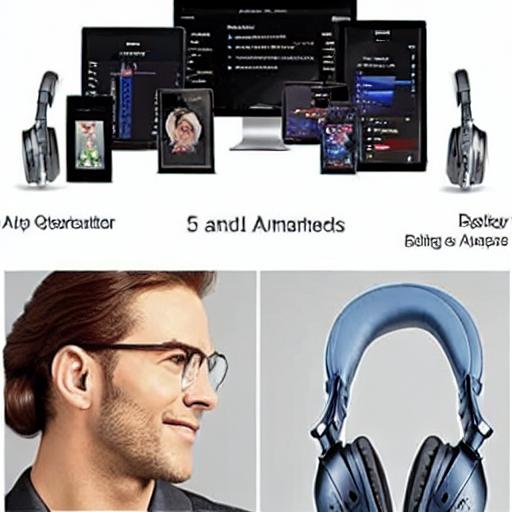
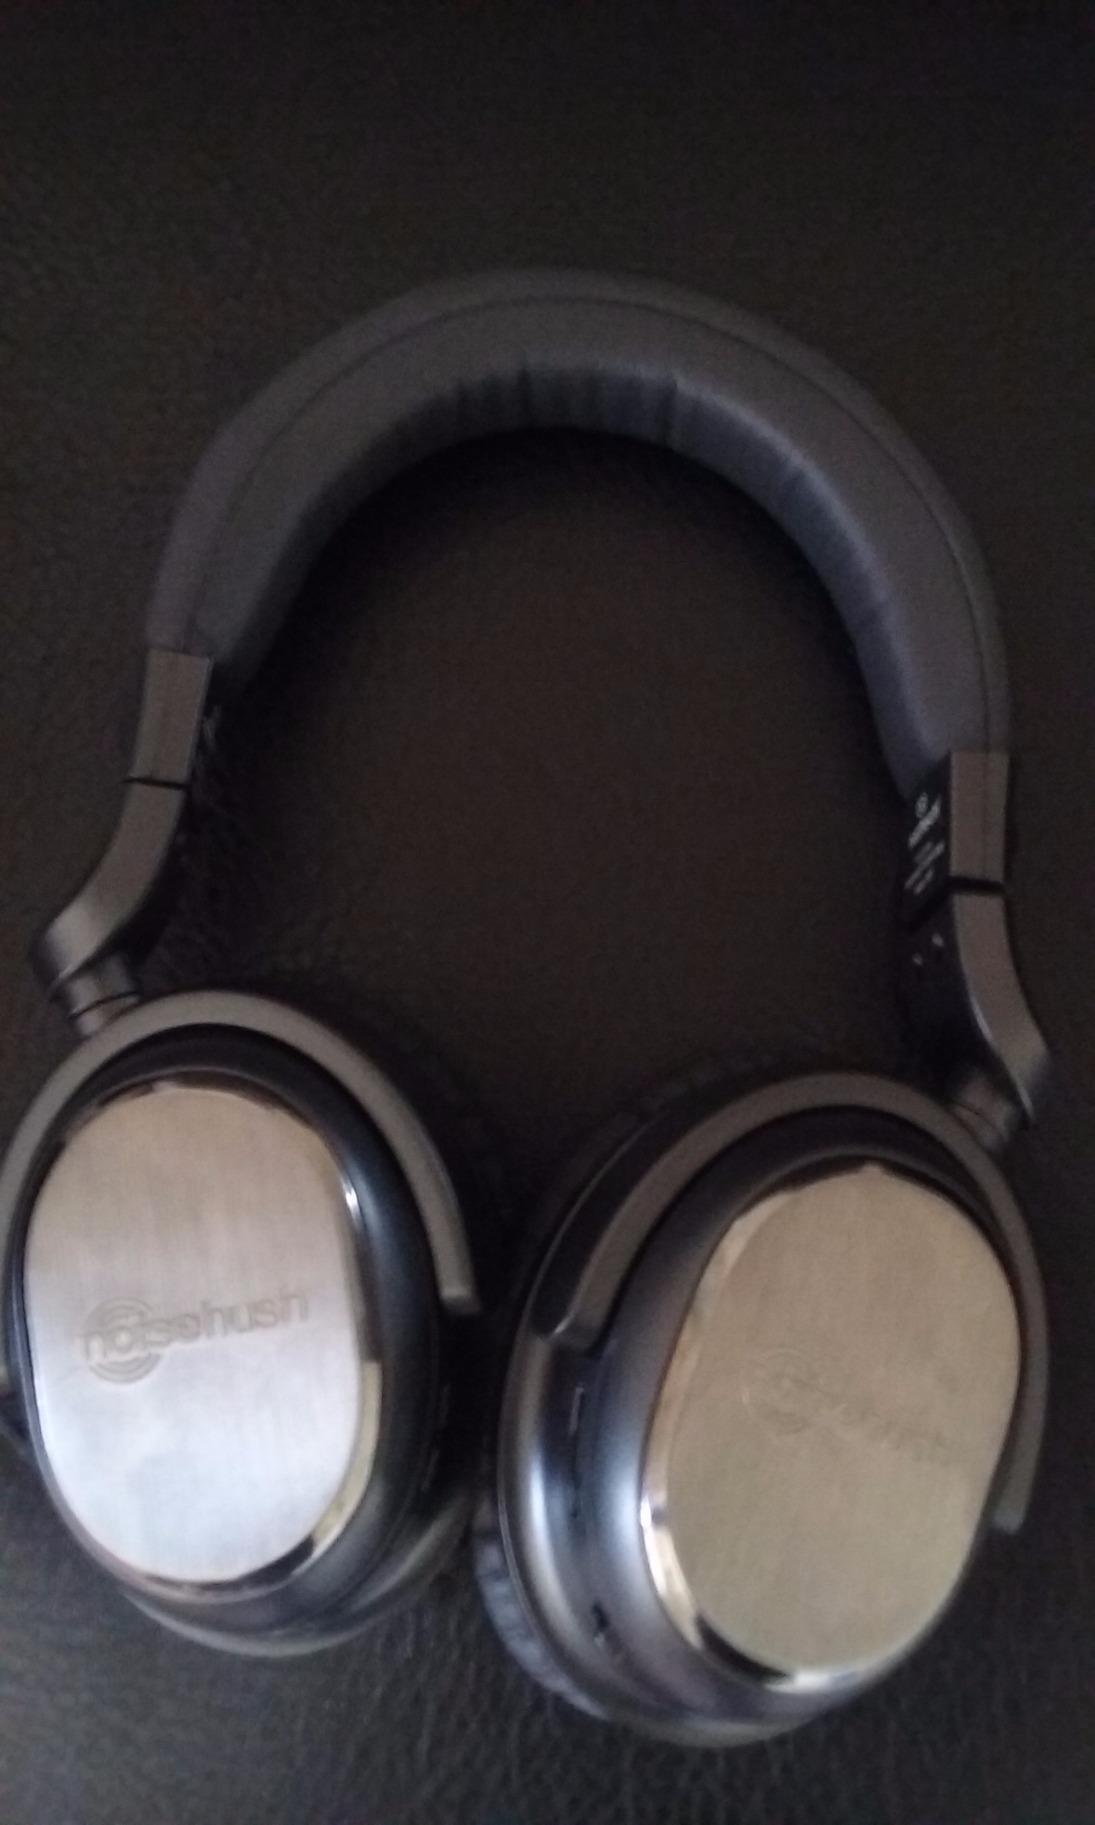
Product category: headphones
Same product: no